Daniel Gutiérrez Castorena

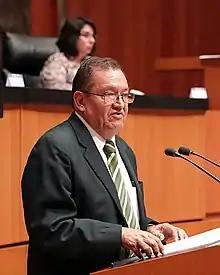
Gutiérrez Castorena in 2018

Daniel Gutiérrez Castorena (born 20 December 1954) is a Mexican politician who was elected a MORENA Senator from Aguascalientes in the 2018 general election.